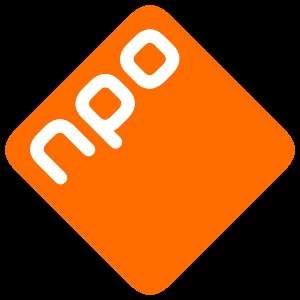
Nederlandse Publieke Omroep
logoet af stichting Nederlandse Publieke Omroep
stichting Nederlandse Publieke Omroep eller NPO er en public-service radio- og tv-organisation, der administrerer den public-service radio- og tv-tjeneste i Holland.